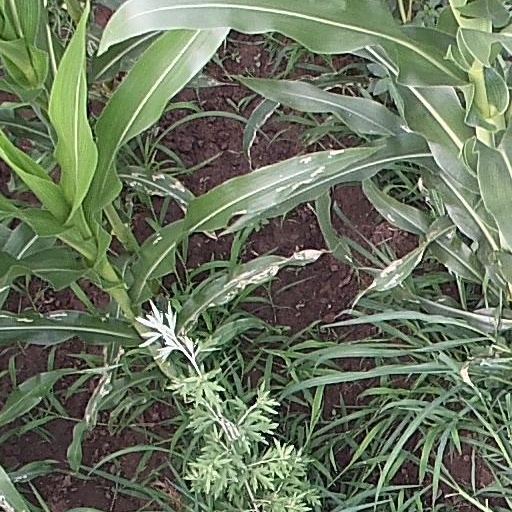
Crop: maize; corn